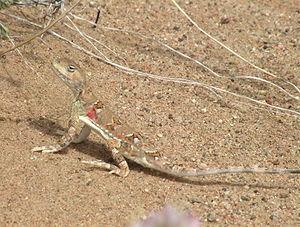
Phrynocephalus versicolor est une espèce de sauriens de la famille des Agamidae.